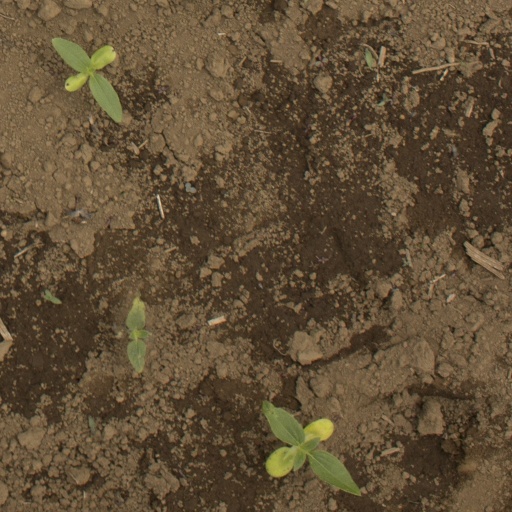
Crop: Jerusalem artichoke